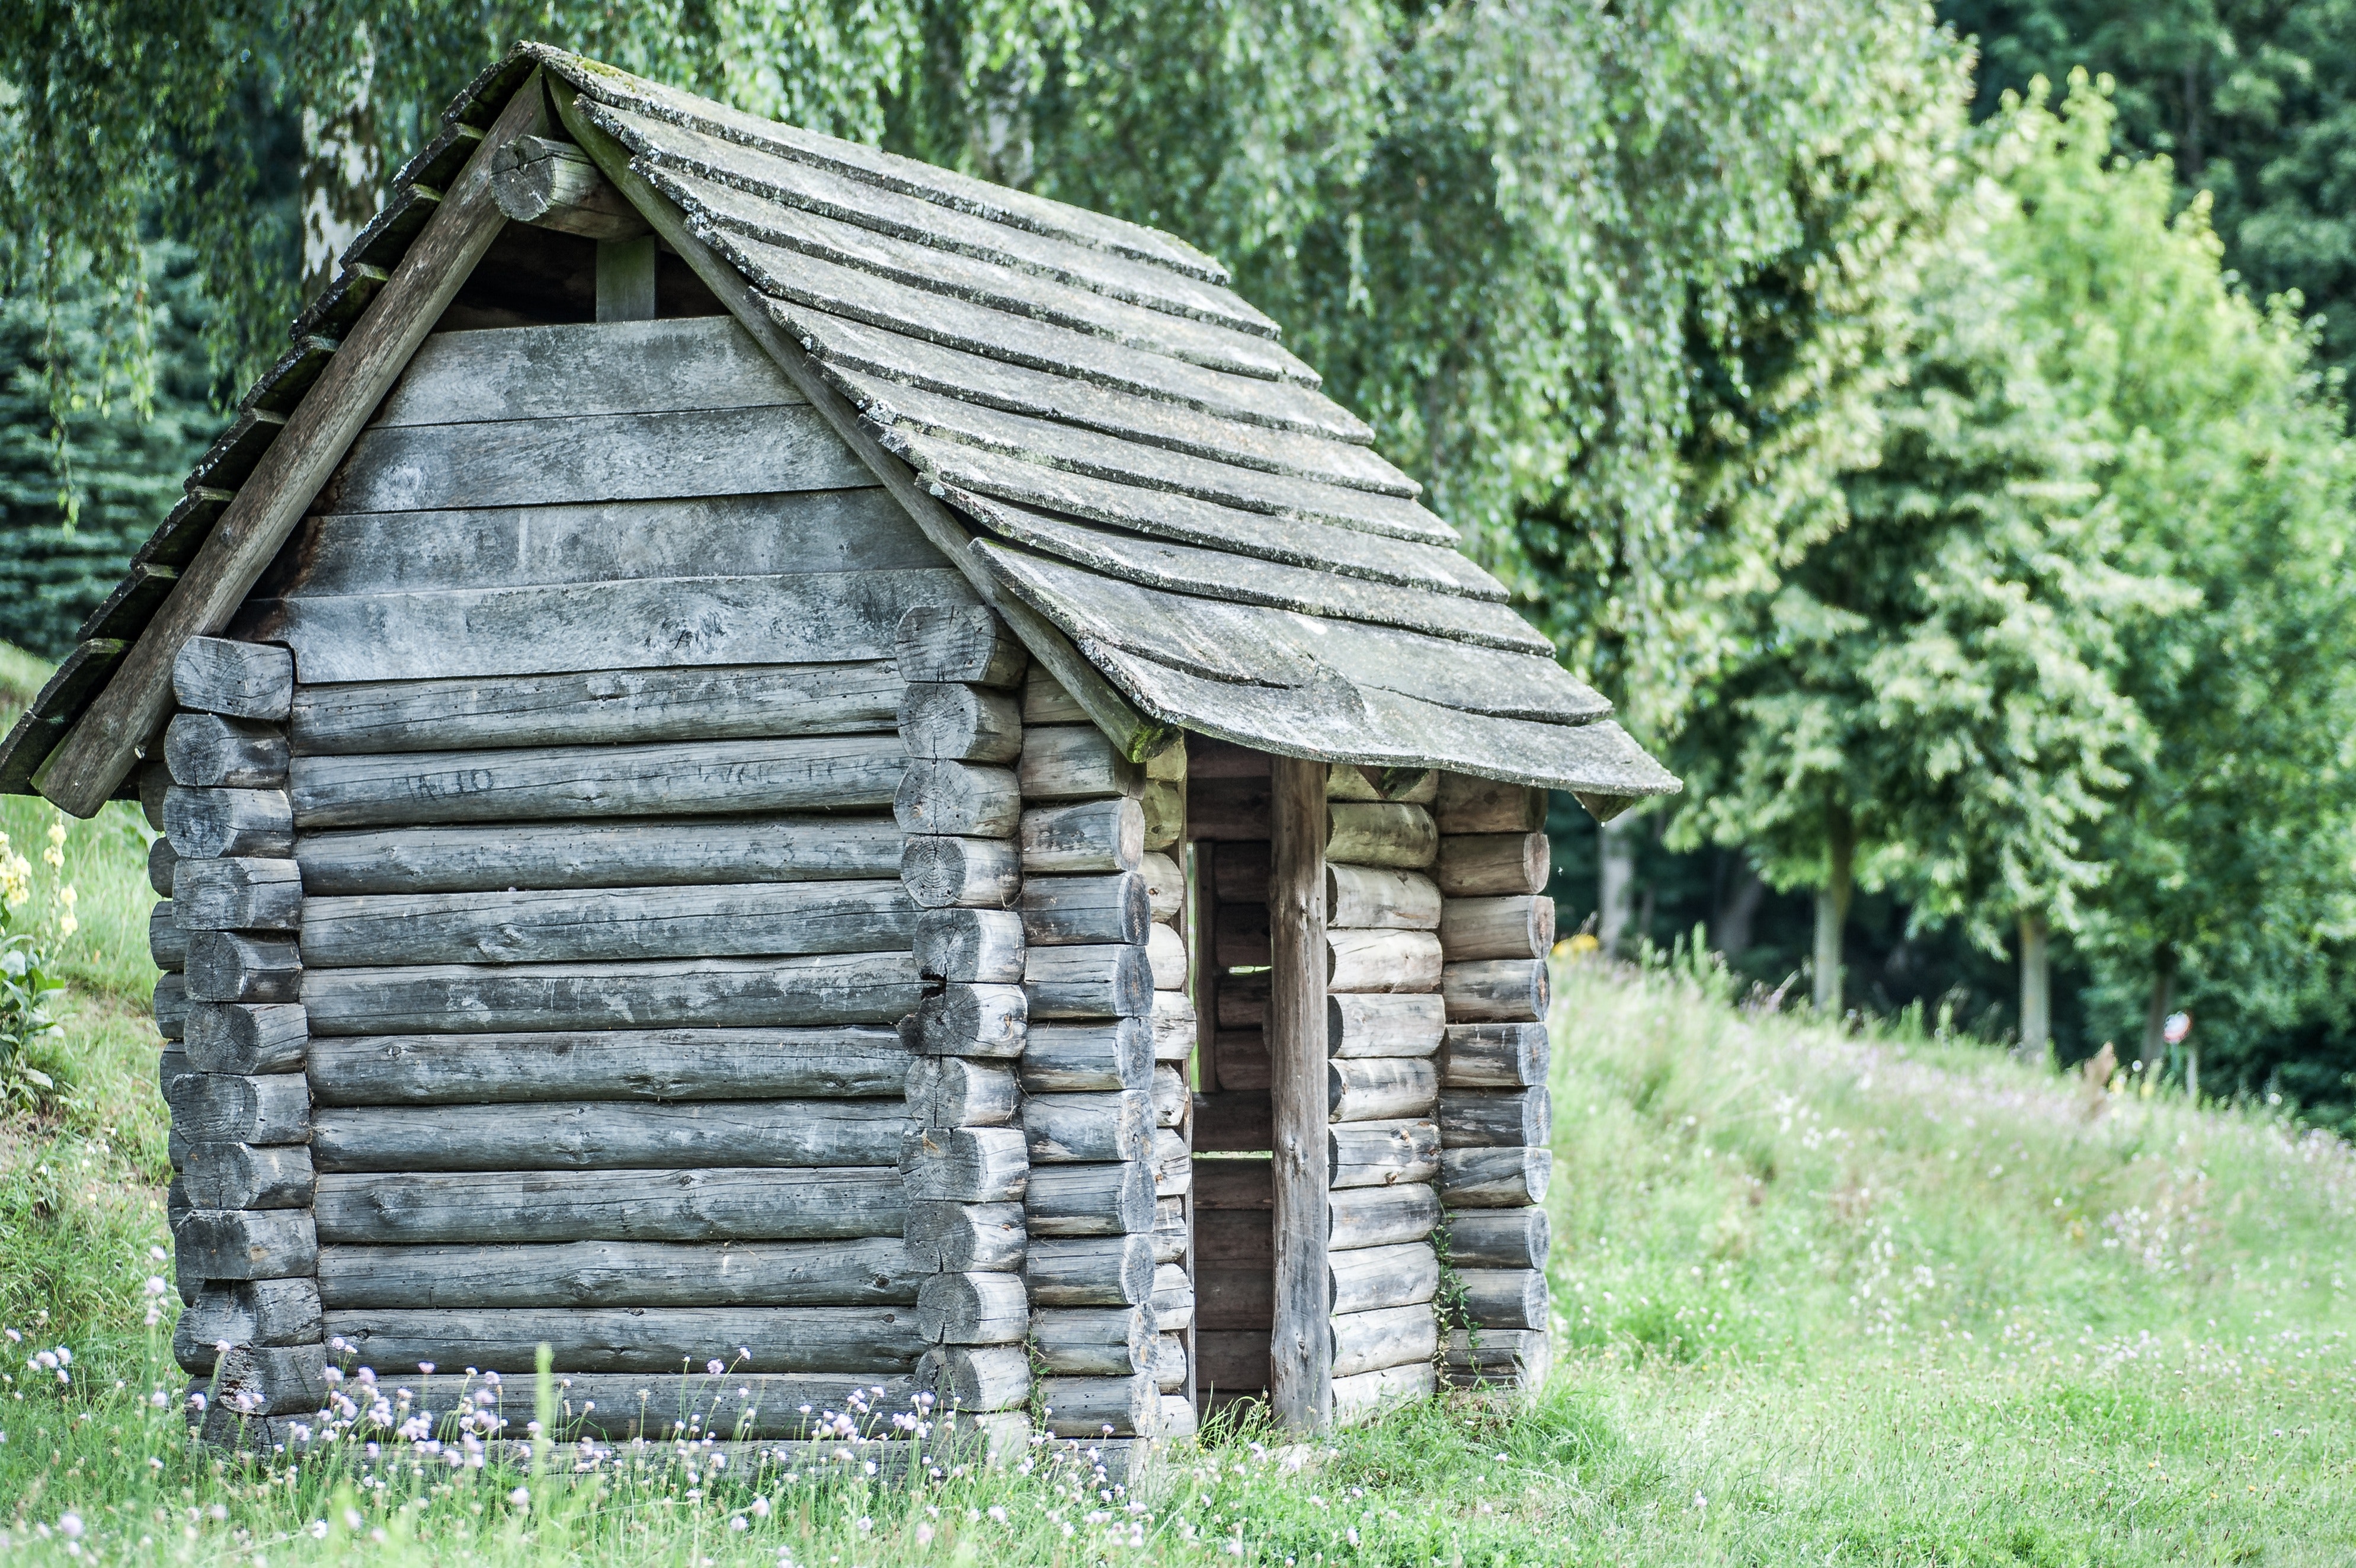
shed, log cabin, shack, outhouse, house, garden buildings, hut, rural area, grass, tree, building, wood, cottage, roof, barn